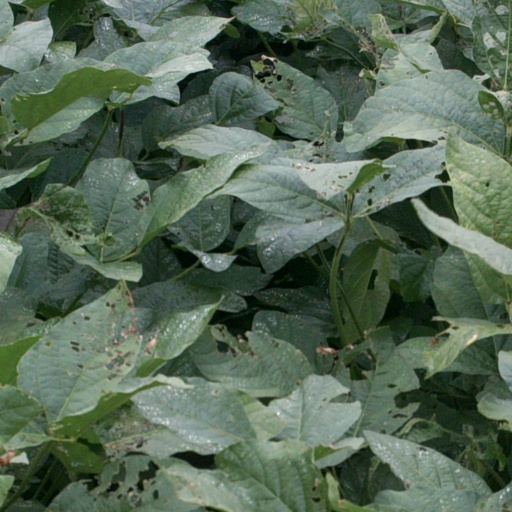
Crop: soybean